Georgia Tech Yellow Jackets football

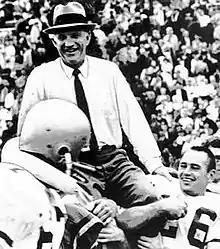
Bobby Dodd in 1952

President Blake R Van Leer believed athletics were an important part of collegiate life, he championed that belief with public support of coaches like Dodd. Van Leer was recorded being proud of Dodd's accomplishments, celebrating him among peers and being a supporting friend. Bobby Dodd took over the Georgia Tech football program following Coach Alexander's retirement in 1944. He did not believe in intense physical practices but rather precise and well executed practices. Dodd's philosophy translated to winning. He set the record for career wins at Tech at 165 career coaching wins including a 31-game winning streak from 1951 to 1952. He also managed to capture two Southeastern Conference Titles and the 1952 National Title, which concluded a 12–0 perfect season and Sugar Bowl conquest of previously undefeated, seventh ranked Ole Miss in a season that also included victories over Orange Bowl champions, 9th ranked, Alabama; 15th ranked Gator Bowl champions Florida Gators football; 16th ranked Duke; and a 7–4 rival Georgia. While 9–0 Michigan State would capture the AP and UP titles, the Yellow Jackets' were ranked first in the International News Service poll. Dodd also understood the deep-seated rivalry with the University of Georgia. His teams won 8 games in a row over the Bulldogs from 1949 to 1956 outscoring the Bulldogs 176–39 during the winning streak. This 8–game winning streak against Georgia remains the longest winning streak by either team in the series. Dodd would finish his career with a 12–9 record against the Bulldogs. In 1956, much controversy preceded the 1956 Sugar Bowl. Segregationists tried to keep Pitt fullback/linebacker Bobby Grier from playing because he was black. Georgia's governor Marvin Griffin privately met with Coach Dodd and Georgia Tech President Van Leer, where he told them the game could go on without pushback. Immediately after, the governor issued a telegram stating the South stands in Armageddon and publicly threatened to remove funding if Georgia Tech's president Van Leer did not cancel the game. Dodd, along with his team, publicly supported moving forward with the game. President Van Leer threatened to resign in a show of support. Ultimately, Bobby Grier played, making this the first integrated Sugar Bowl and is regarded as the first integrated bowl game in the Deep South.